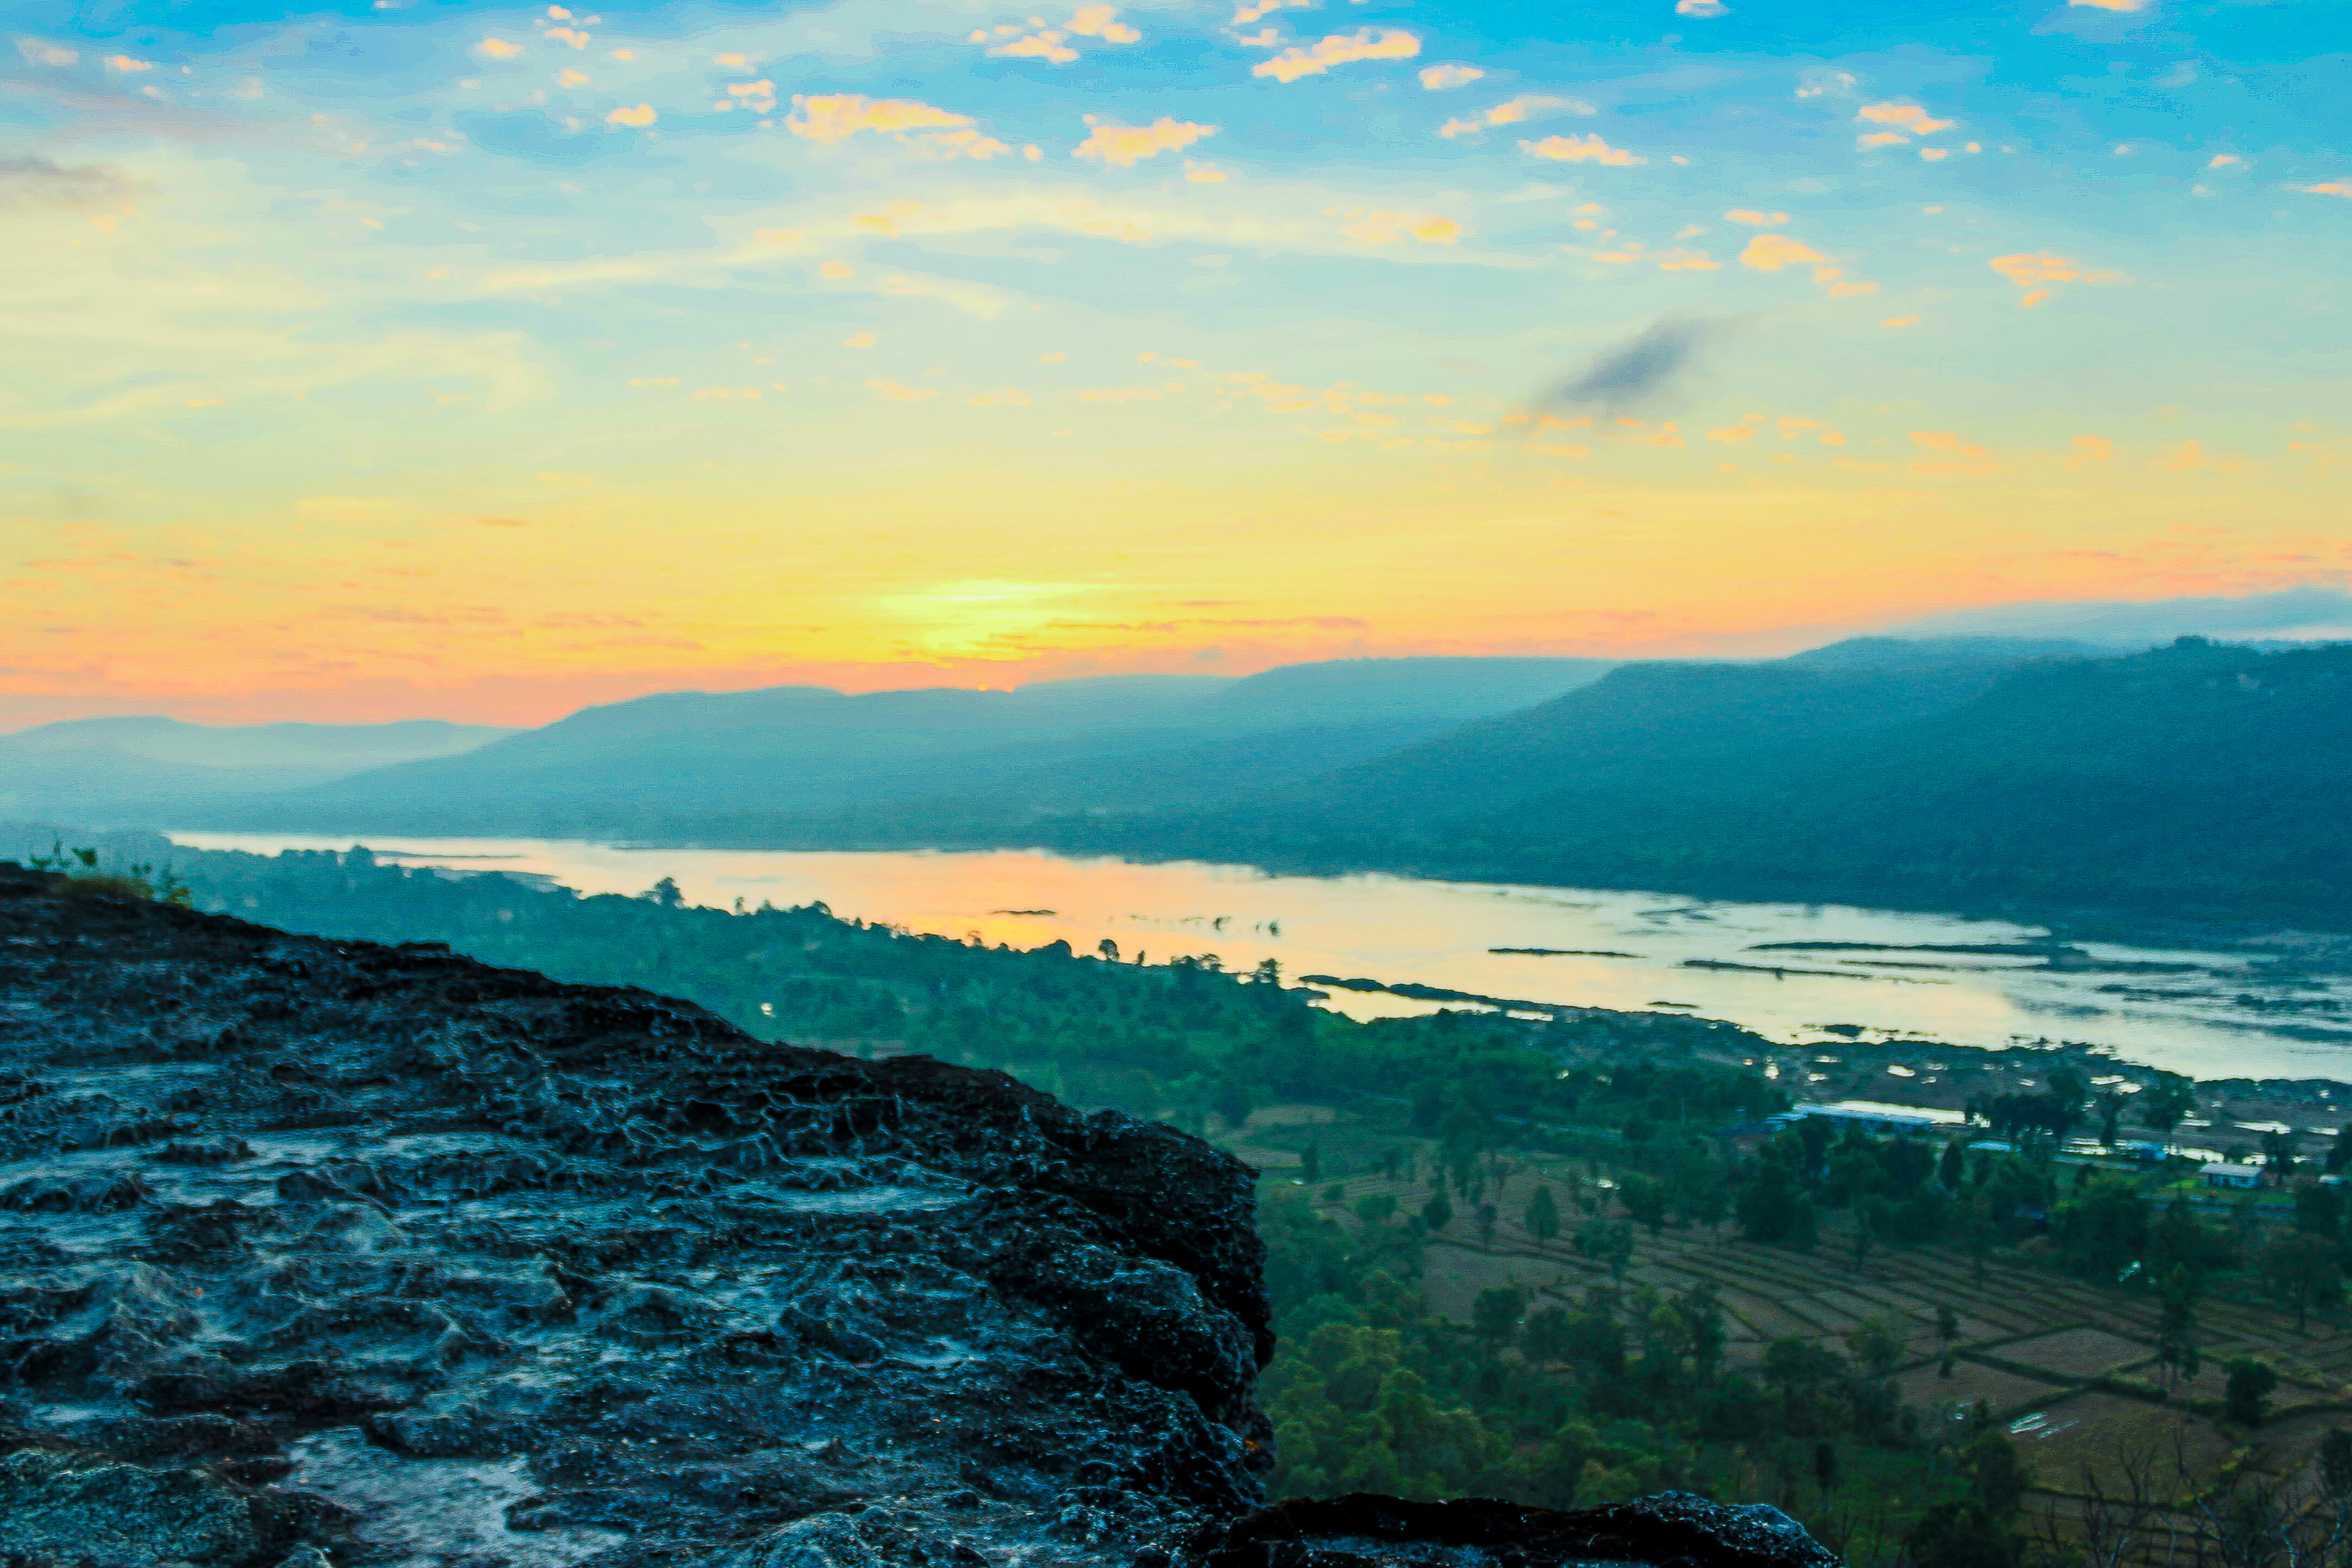
sunset, sunrise, nature, sky, sun, beautiful, orange, view, summer, landscape, background, blue, sunlight, cloud, color, beauty, dawn, dusk, morning, light, scene, twilight, scenic, outdoor, spring, horizon, yellow, travel, evening, sunshine, sea, ocean, water, coast, shore, atmosphere, calm, headland, promontory, afterglow, hill, tree